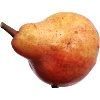
Label: red_pear